J. W. N. Sullivan

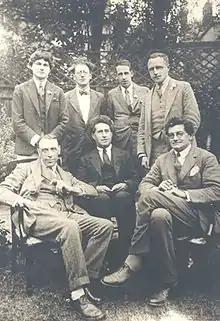
Standing, left to right: Mark Gertler, Hewy Levy, Walter J. Turner, Alan Milne. Seated, left to right: Ralph Hodgson, S. S. Koteliansky and J.W.N. Sullivan (1928)

John William Navin Sullivan (1886–1937) was an English popular science writer and literary journalist, and the author of a study of Beethoven. He wrote some of the earliest non-technical accounts of Albert Einstein's General Theory of Relativity, and was known personally to many important writers in London in the 1920s, including Aldous Huxley, John Middleton Murry, Wyndham Lewis, Aleister Crowley and T. S. Eliot.